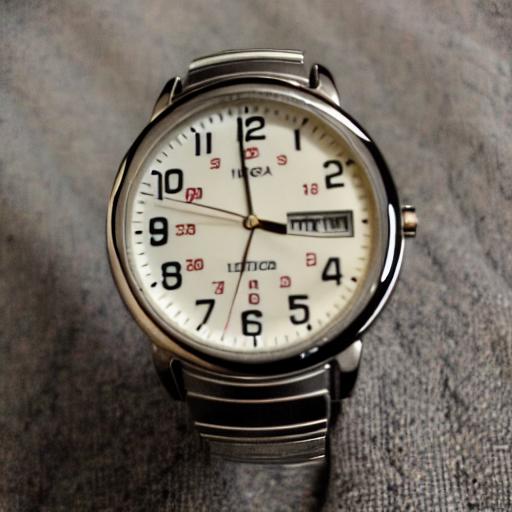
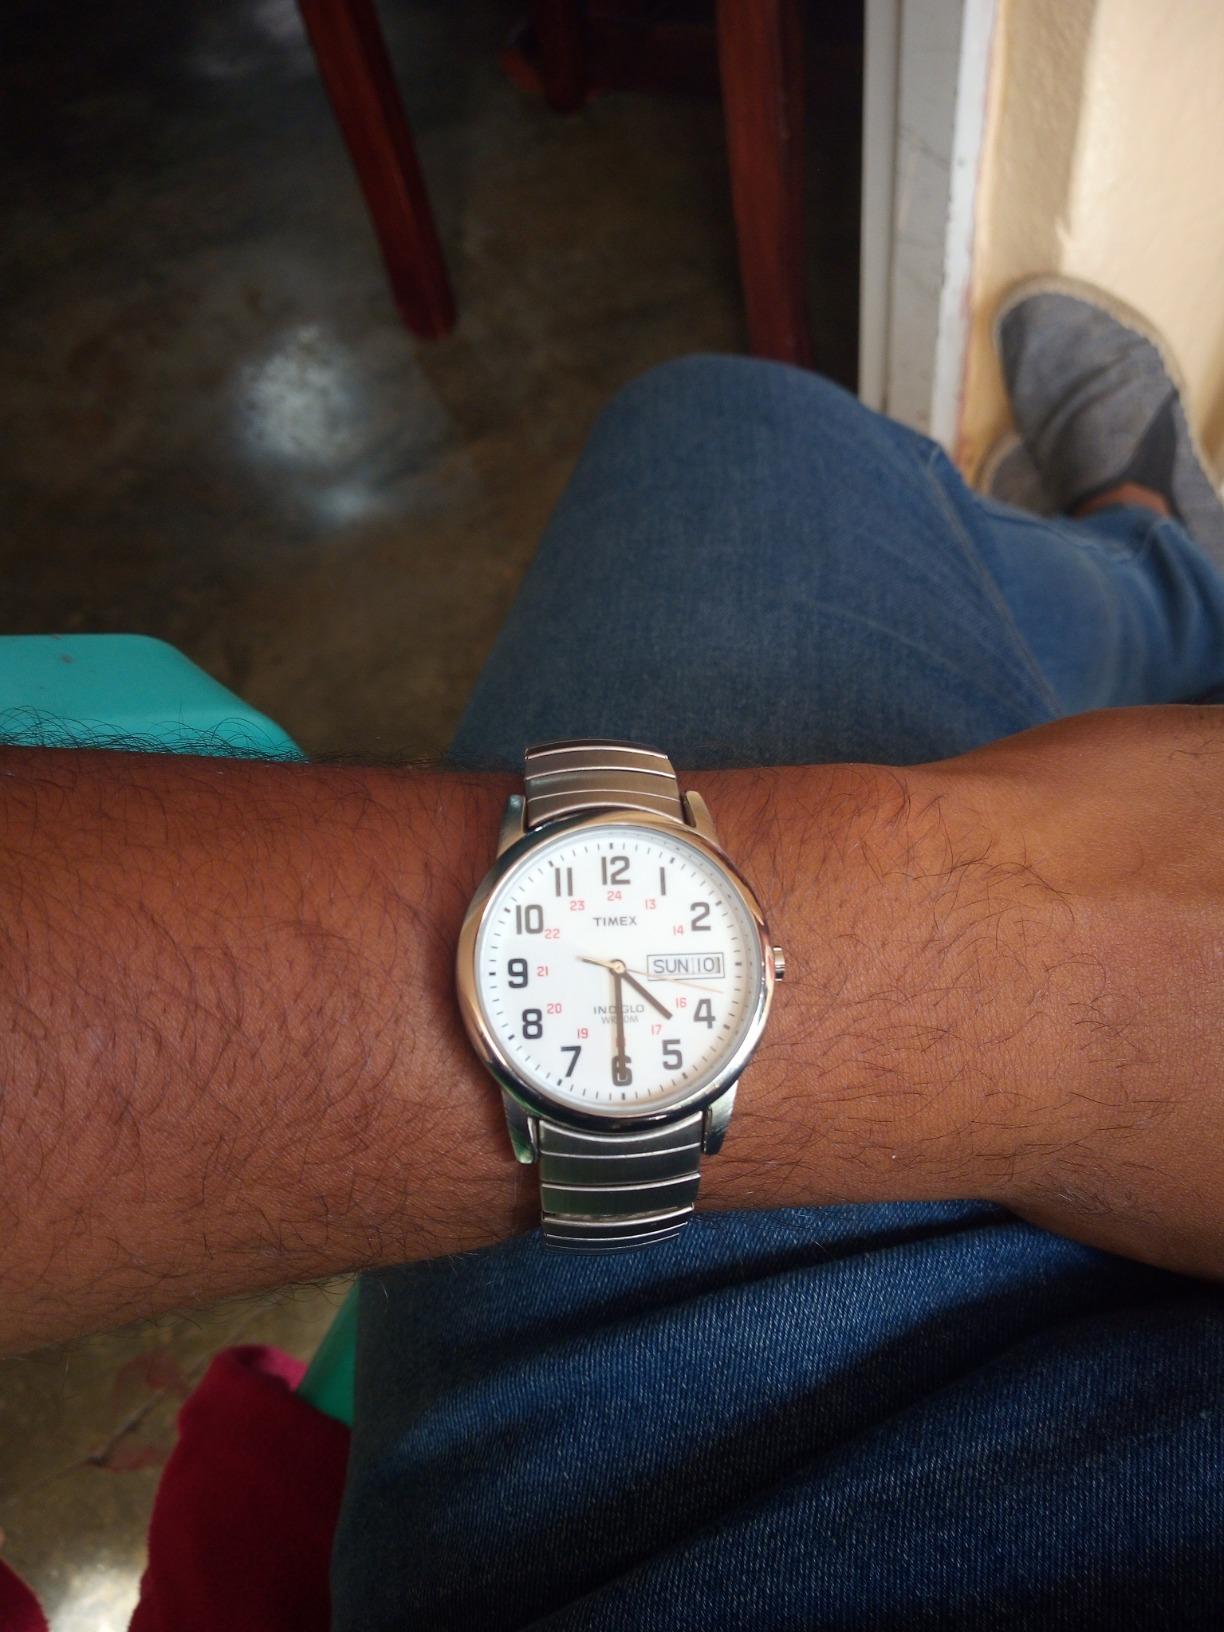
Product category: accessories_watch
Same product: no